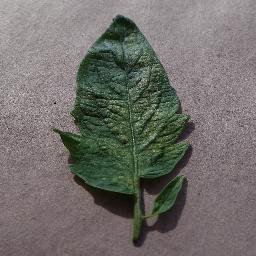
Label: Tomato___Spider_mites Two-spotted_spider_mite